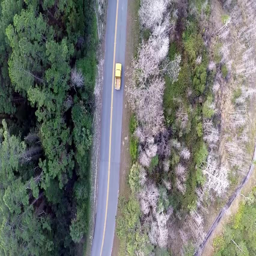
c gold pickup hot - rod truck driving on the village road with horses .